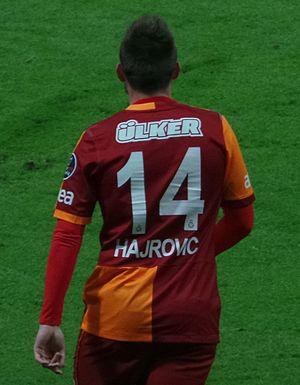
Izet Hajrović, né le 4 août 1991 à Brugg, est un footballeur international suisse et bosnien qui évolue au poste de milieu de terrain au Dinamo Zagreb. Son frère cadet Sead est également footballeur.